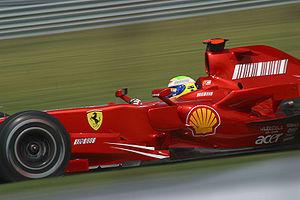
La Ferrari F2007 est la monoplace de Formule 1 engagée par la Scuderia Ferrari dans le Championnat du monde 2007. C'était le 53ᵉ modèle de Formule 1 conçu par Ferrari. En interne, elle porte le nom de projet 658. Elle a permis à la Scuderia Ferrari de remporter le titre mondial des constructeurs, et au Finlandais Kimi Räikkönen d'être sacré chez les pilotes.